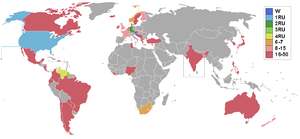
Miss Monde 1970, est la 20ᵉ élection de Miss Monde, qui s'est déroulée au Royal Albert Hall de Londres, au Royaume-Uni, le 20 novembre 1970.
Miss Monde 1969, est la 19ᵉ élection de Miss Monde, qui s'est déroulée le 27 novembre 1969 au Royal Albert Hall de Londres, au Royaume-Uni.